Innes Ireland

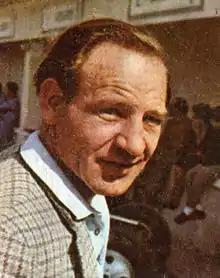
Ireland in 1966

Robert McGregor Innes Ireland (12 June 1930 – 22 October 1993) was a British racing driver and journalist, who competed in Formula One from to . Ireland won the 1961 United States Grand Prix with Lotus.